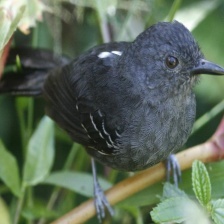
Species: ANTBIRD
Scientific name: THAMNOPHILIDAE